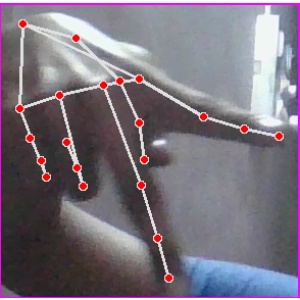
अक्षर: प